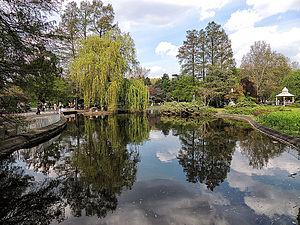
Le parc du Danube est un parc public situé à Novi Sad, la capitale de la province autonome de Voïvodine en Serbie. En raison de sa valeur, il est inscrit depuis 1998 sur la liste des monuments naturels de République de Serbie.